Noisy miner

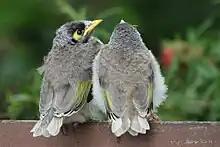
Fledged siblings huddle together.

The noisy miner does not use a stereotyped courtship display; displays can involve 'driving', where the male jumps or flies at the female from away, and if she moves away he pursues her aggressively. The female may perform a 'bowed-wing display', where the wings and tail are spread and quivered, with the wings arched and the head pointing down. The male may adopt a vertical or horizontal 'eagle display', with wings and tail spread wide and held still for several seconds. Copulation is frequent and conspicuous, with both males and females copulating with several birds, while other members of the colony display or otherwise interfere with the mating pair. Copulation usually occurs on larger, exposed branches close to the nest site and can occur at any time of the day, although slightly more often between 11:00 and 13:00, when communal activities are less frequent. The frenzied courtship activity had led to speculation that the female mates promiscuously to recruit males to help care for the young, but recent genetic testing shows that 96.5% of noisy miner broods result from monogamous mating and that multiple paternity is rare. An observation of banded birds noted that while females copulated repeatedly, it was always with the same male. Mate switching between broods is uncommon, with pairs staying together over several years.